Le Huron

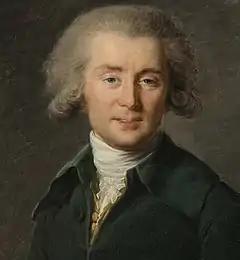
André Grétry

Le Huron ("The Huron") is a French "opéra comique" in two acts by André Grétry. The libretto is by Jean-François Marmontel based on the story "L'Ingénu" (1767) by Voltaire. It was the composer's first big success with Parisian audiences.